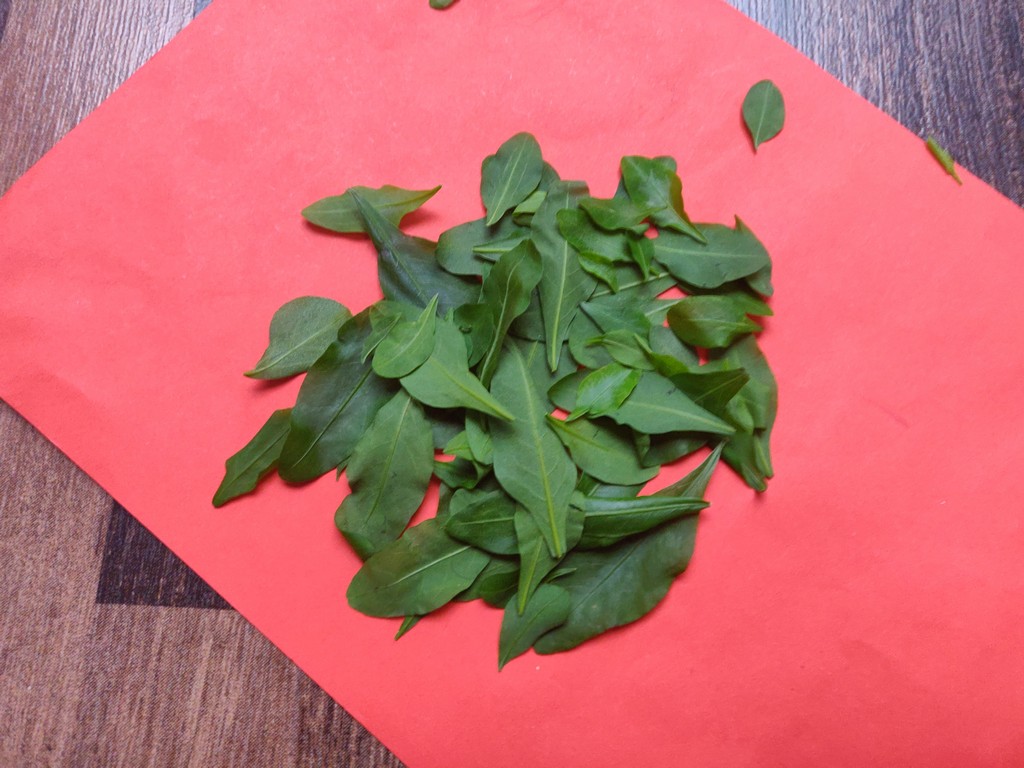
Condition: Healthy
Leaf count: multiple
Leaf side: unknown